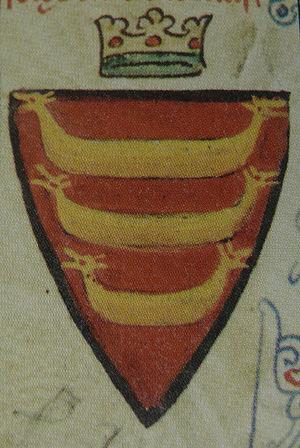
Håkon Håkonsson, également appelé Håkon IV ou Håkon l'Ancien, est né en 1204 et mort le 15 décembre 1263. Il est roi de Norvège de 1217 à sa mort. Son règne de quarante-six ans, le plus long de l'histoire du pays depuis celui de Harald à la Belle Chevelure, voit la fin d'une longue guerre civile entre les Birkebeiner et les Bagler et permet à la Norvège de connaître une période de paix et de prospérité. Il est principalement connu grâce à la Hákonar saga Hákonarsonar, une saga rédigée par l'Islandais Sturla Thórðarson à la demande du fils et successeur de Håkon, Magnus.
Ailéan mac Ruaidhrí est un personnage notable du XIIIᵉ siècle dans le royaume de Man et des Îles ainsi que dans le royaume d'Écosse. Il est le fils de Ruaidhri mac Raghnaill, et un membre du Clan MacRuari lignée du Clan Somhairle. Ailéan est un frère de Dugald MacRuairi, roi d'Argyll et des Îles, un souverain important qui exerce le pouvoir au milieu du XIIIᵉ siècle. À cette époque les souverains des Isles maintenaient une indépendants sourcilleuse vis-à-vis de la couronne d'Écosse, et entretenaient une allégeance nominale avec la lointaine couronne de Norvège. En 1259, la file de Dubhghall épouse le fils du roi de Connacht, et Ailéan est célébré pour avoir offert les dots des épouses de cent soixante guerriers gallowglass.